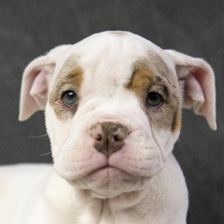
Label: animals